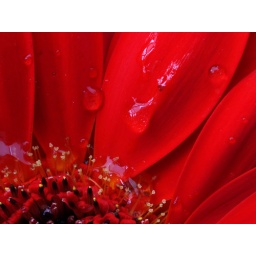
Viewed large you can see the roof of my sun-room in the water droplets.